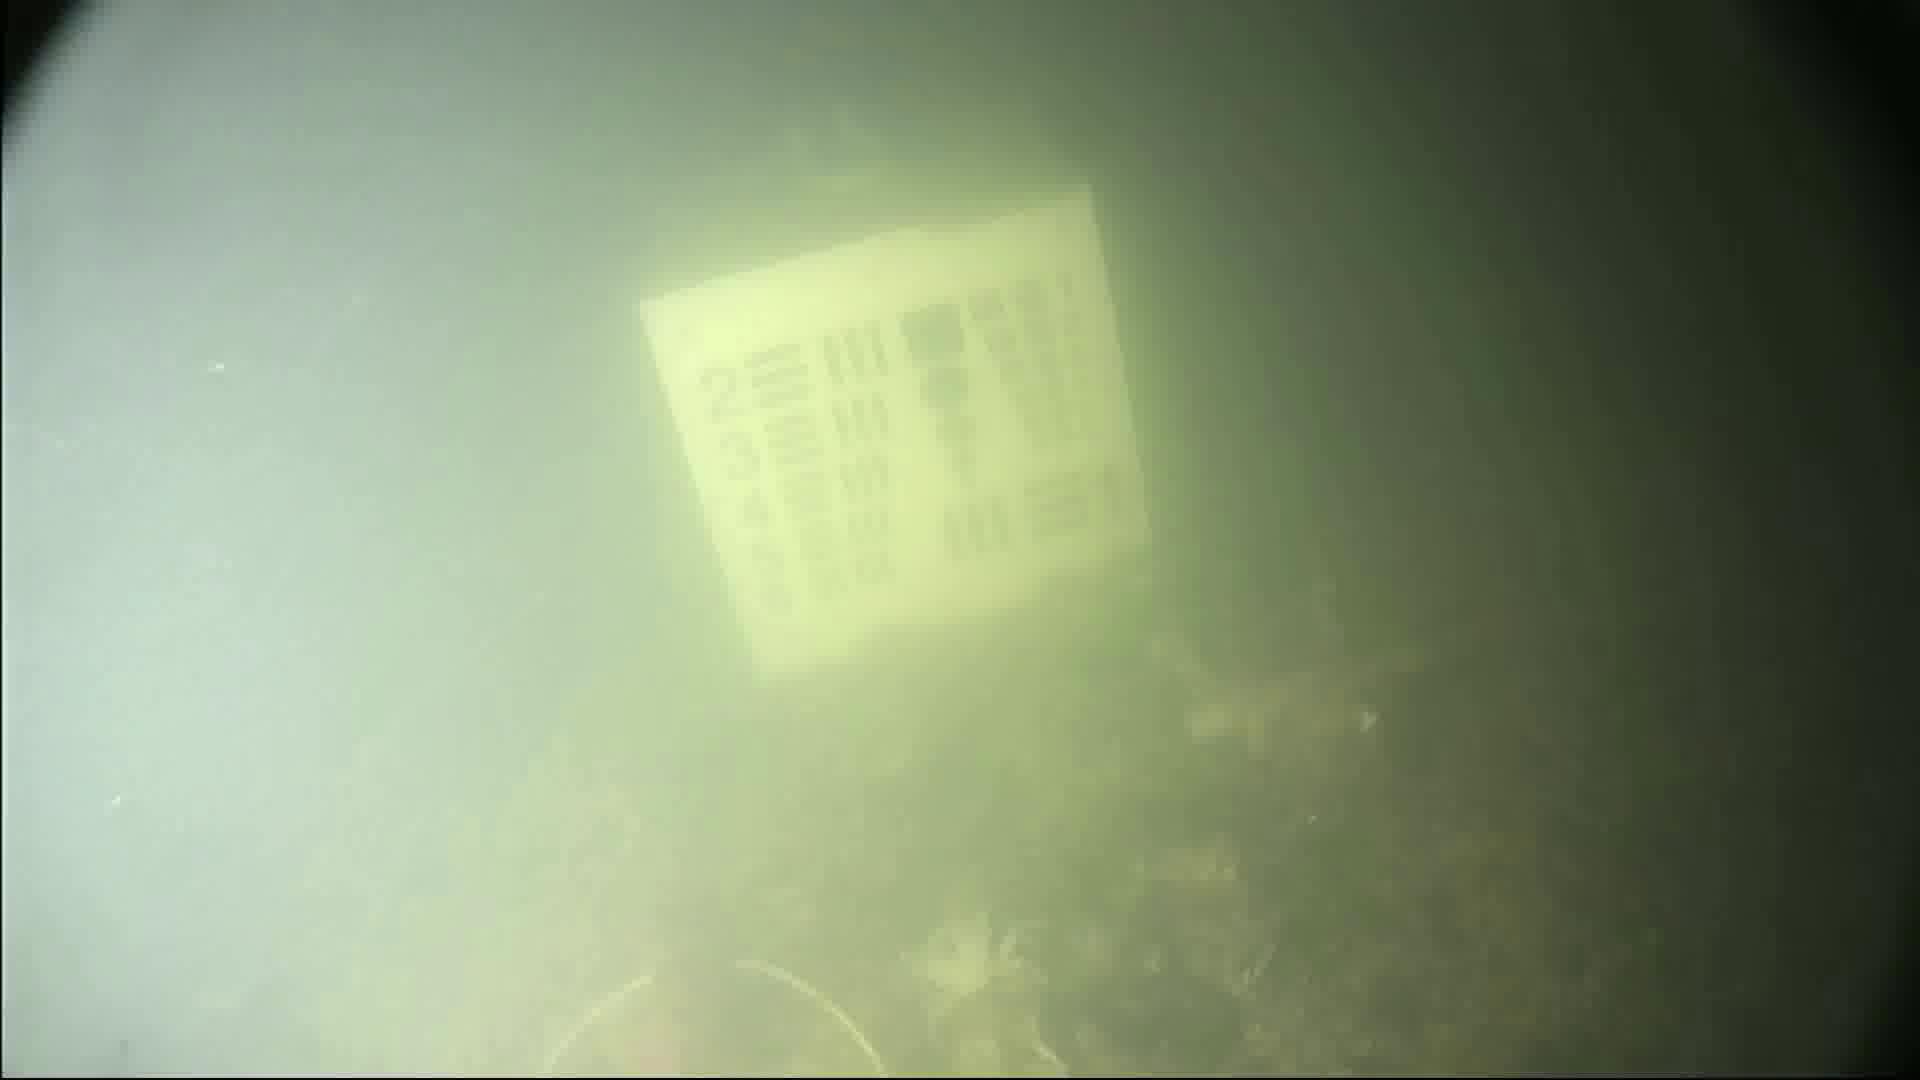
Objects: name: crab
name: fish